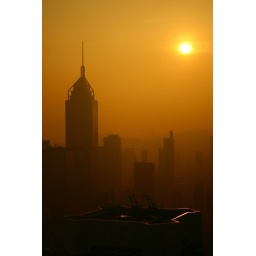
View of the sunset from my 62nd floor hotel room window of the Shanghai Grand Hyatt in Jin Mao Tower.